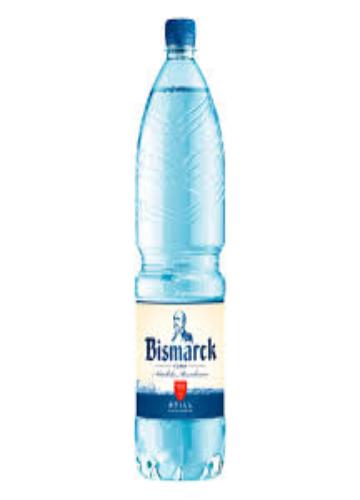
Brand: Furst Bismarck
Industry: Food